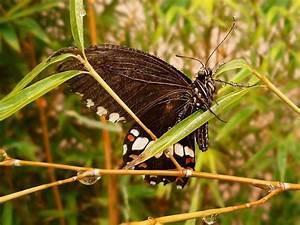
butterfly